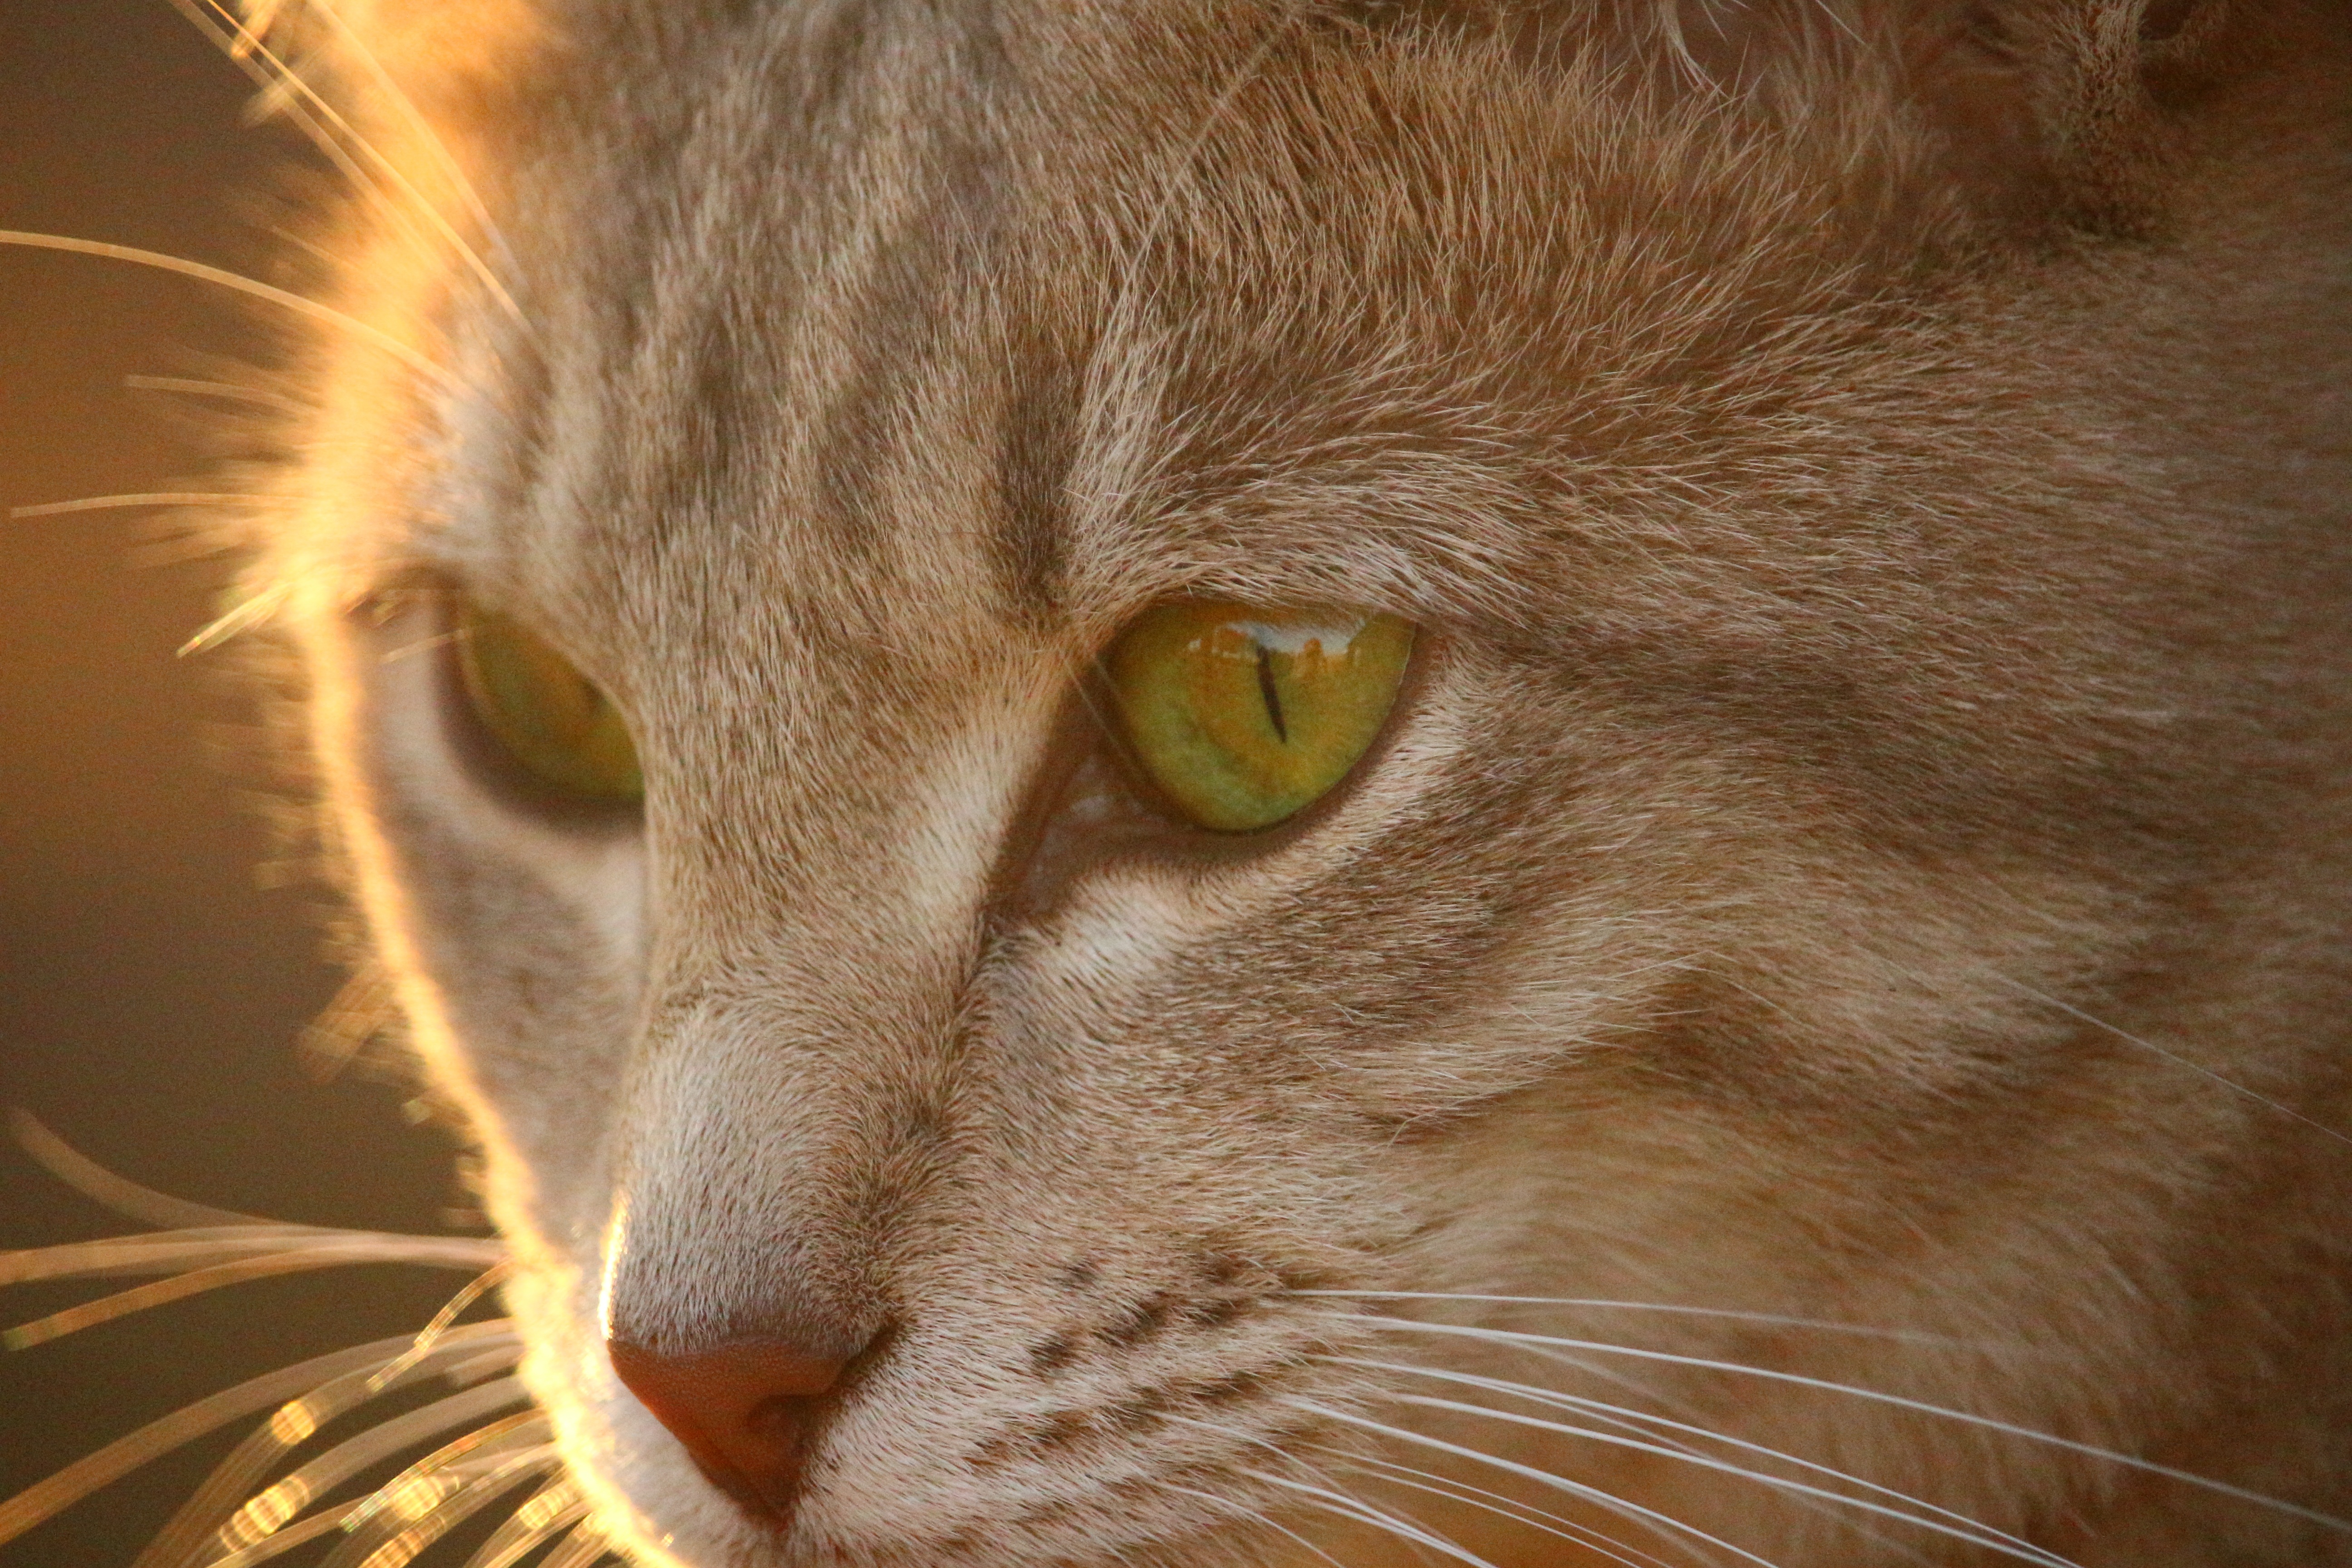
light, cat, autumn, mammal, fauna, close up, nose, whiskers, snout, eye, vertebrate, mackerel, cat face, cat's eyes, cat portrait, tabby cat, evening light, wild cat, small to medium sized cats, cat like mammal, domestic short haired cat, rusty spotted cat